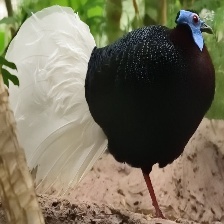
Species: BULWERS PHEASANT
Scientific name: LOPHURA BULWERI